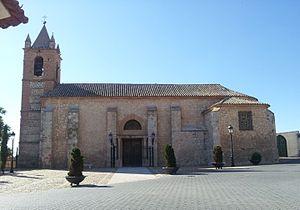
Villarta de San Juan est une commune d'Espagne de la province de Ciudad Real dans la communauté autonome de Castille-La Manche.